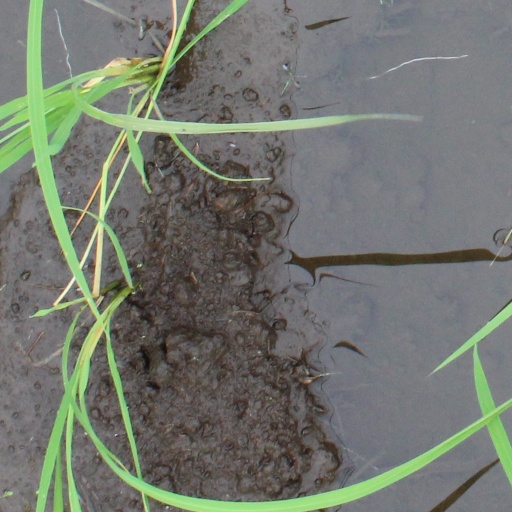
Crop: rice